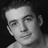
Emotion: neutral